List of Indian dairy products

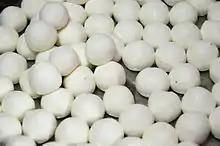
Chhena, an Indian curdled cheese

A variety of dairy products are commonly found in India and an important part of Indian cuisine, some of which are native to India and others which are found in Bangladesh or more widely through South Asia. The majority of these products can be broadly classified into curdled products, like chhena, or non-curdled products, like khoa.